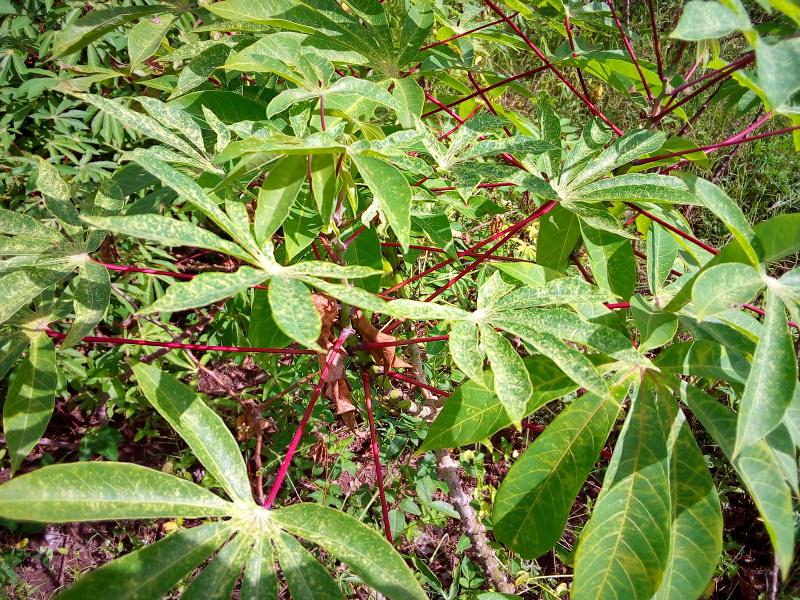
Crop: cassava
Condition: brown_streak_disease